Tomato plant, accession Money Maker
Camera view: bottom (45 deg); turntable rotation: 210 degrees
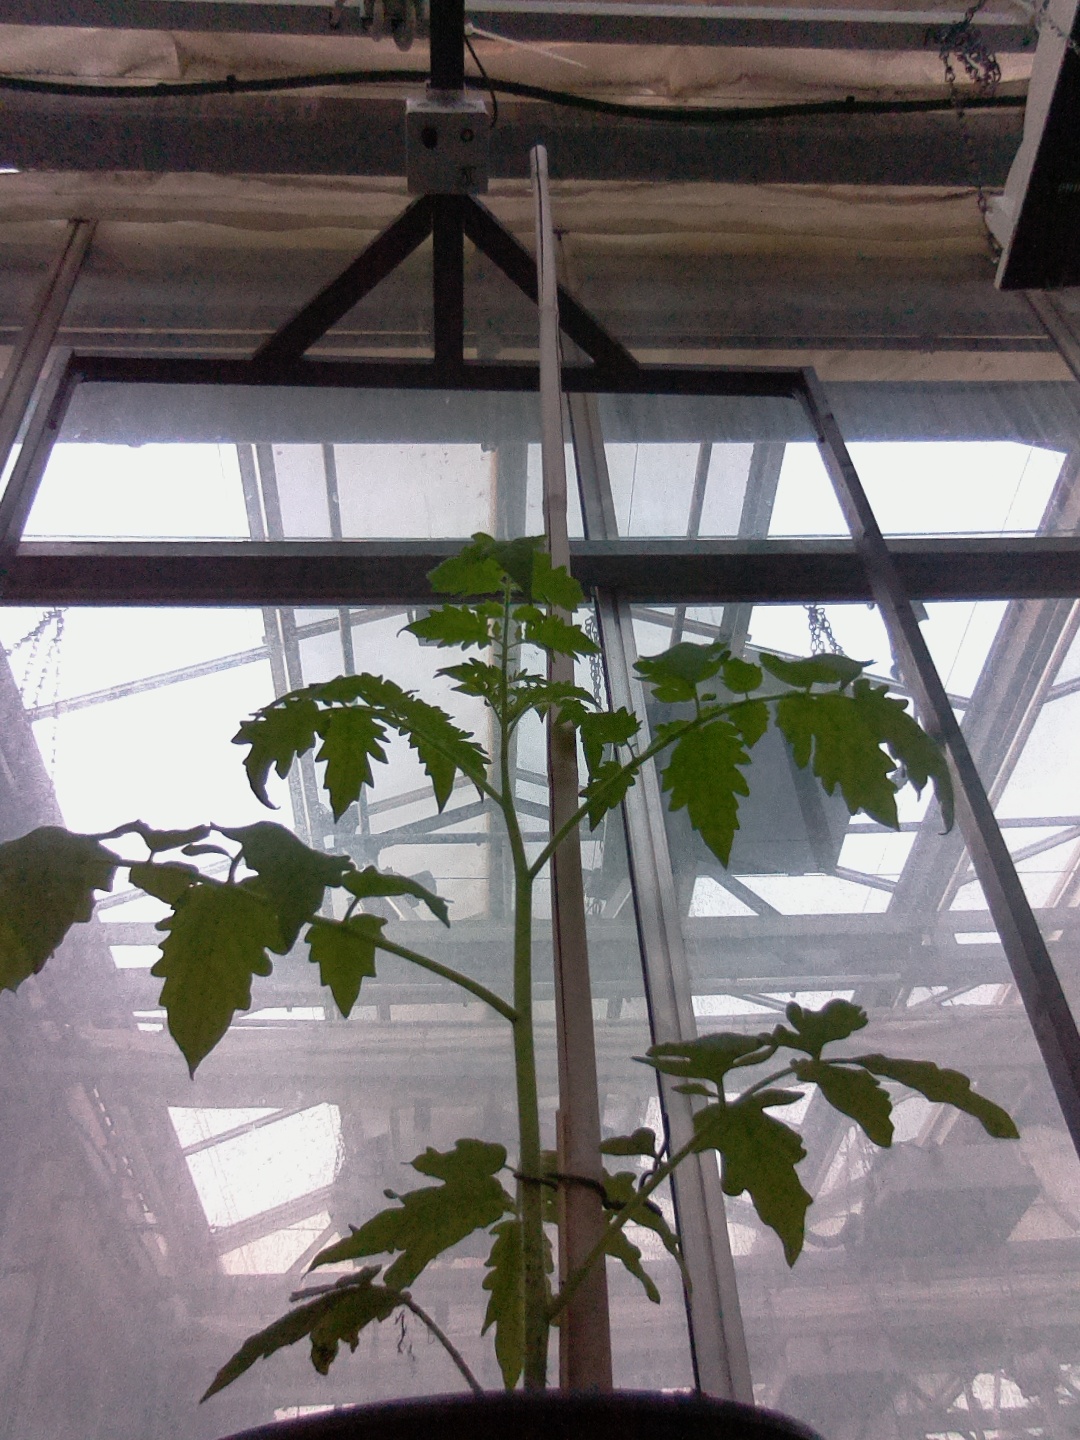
BBCH growth stage 13: 6 of true leaves visible